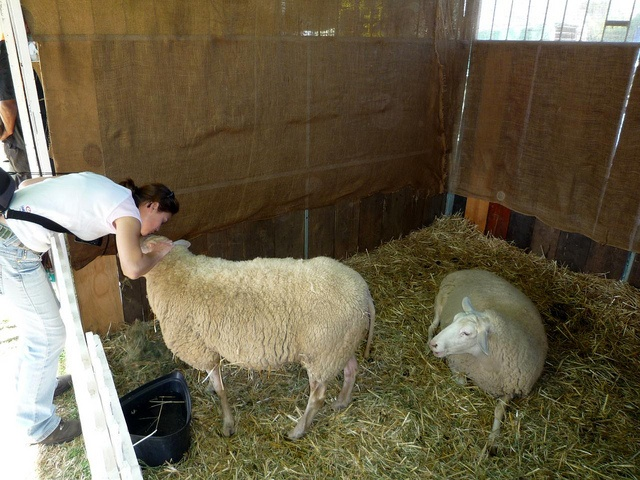
Two sheep in a pen standing next to a woman in a barn.
Two sheep on a pile of hay with a woman petting one.
A woman bending down to pat and kiss a sheep in a pen
A woman leaning over to pet a sheep in a pen.
Two lambs are shown in their habitat while a woman caresses a lamb's head.